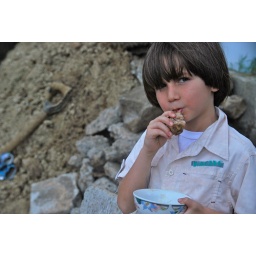
This was the kid whose house we were building in Costa Rica